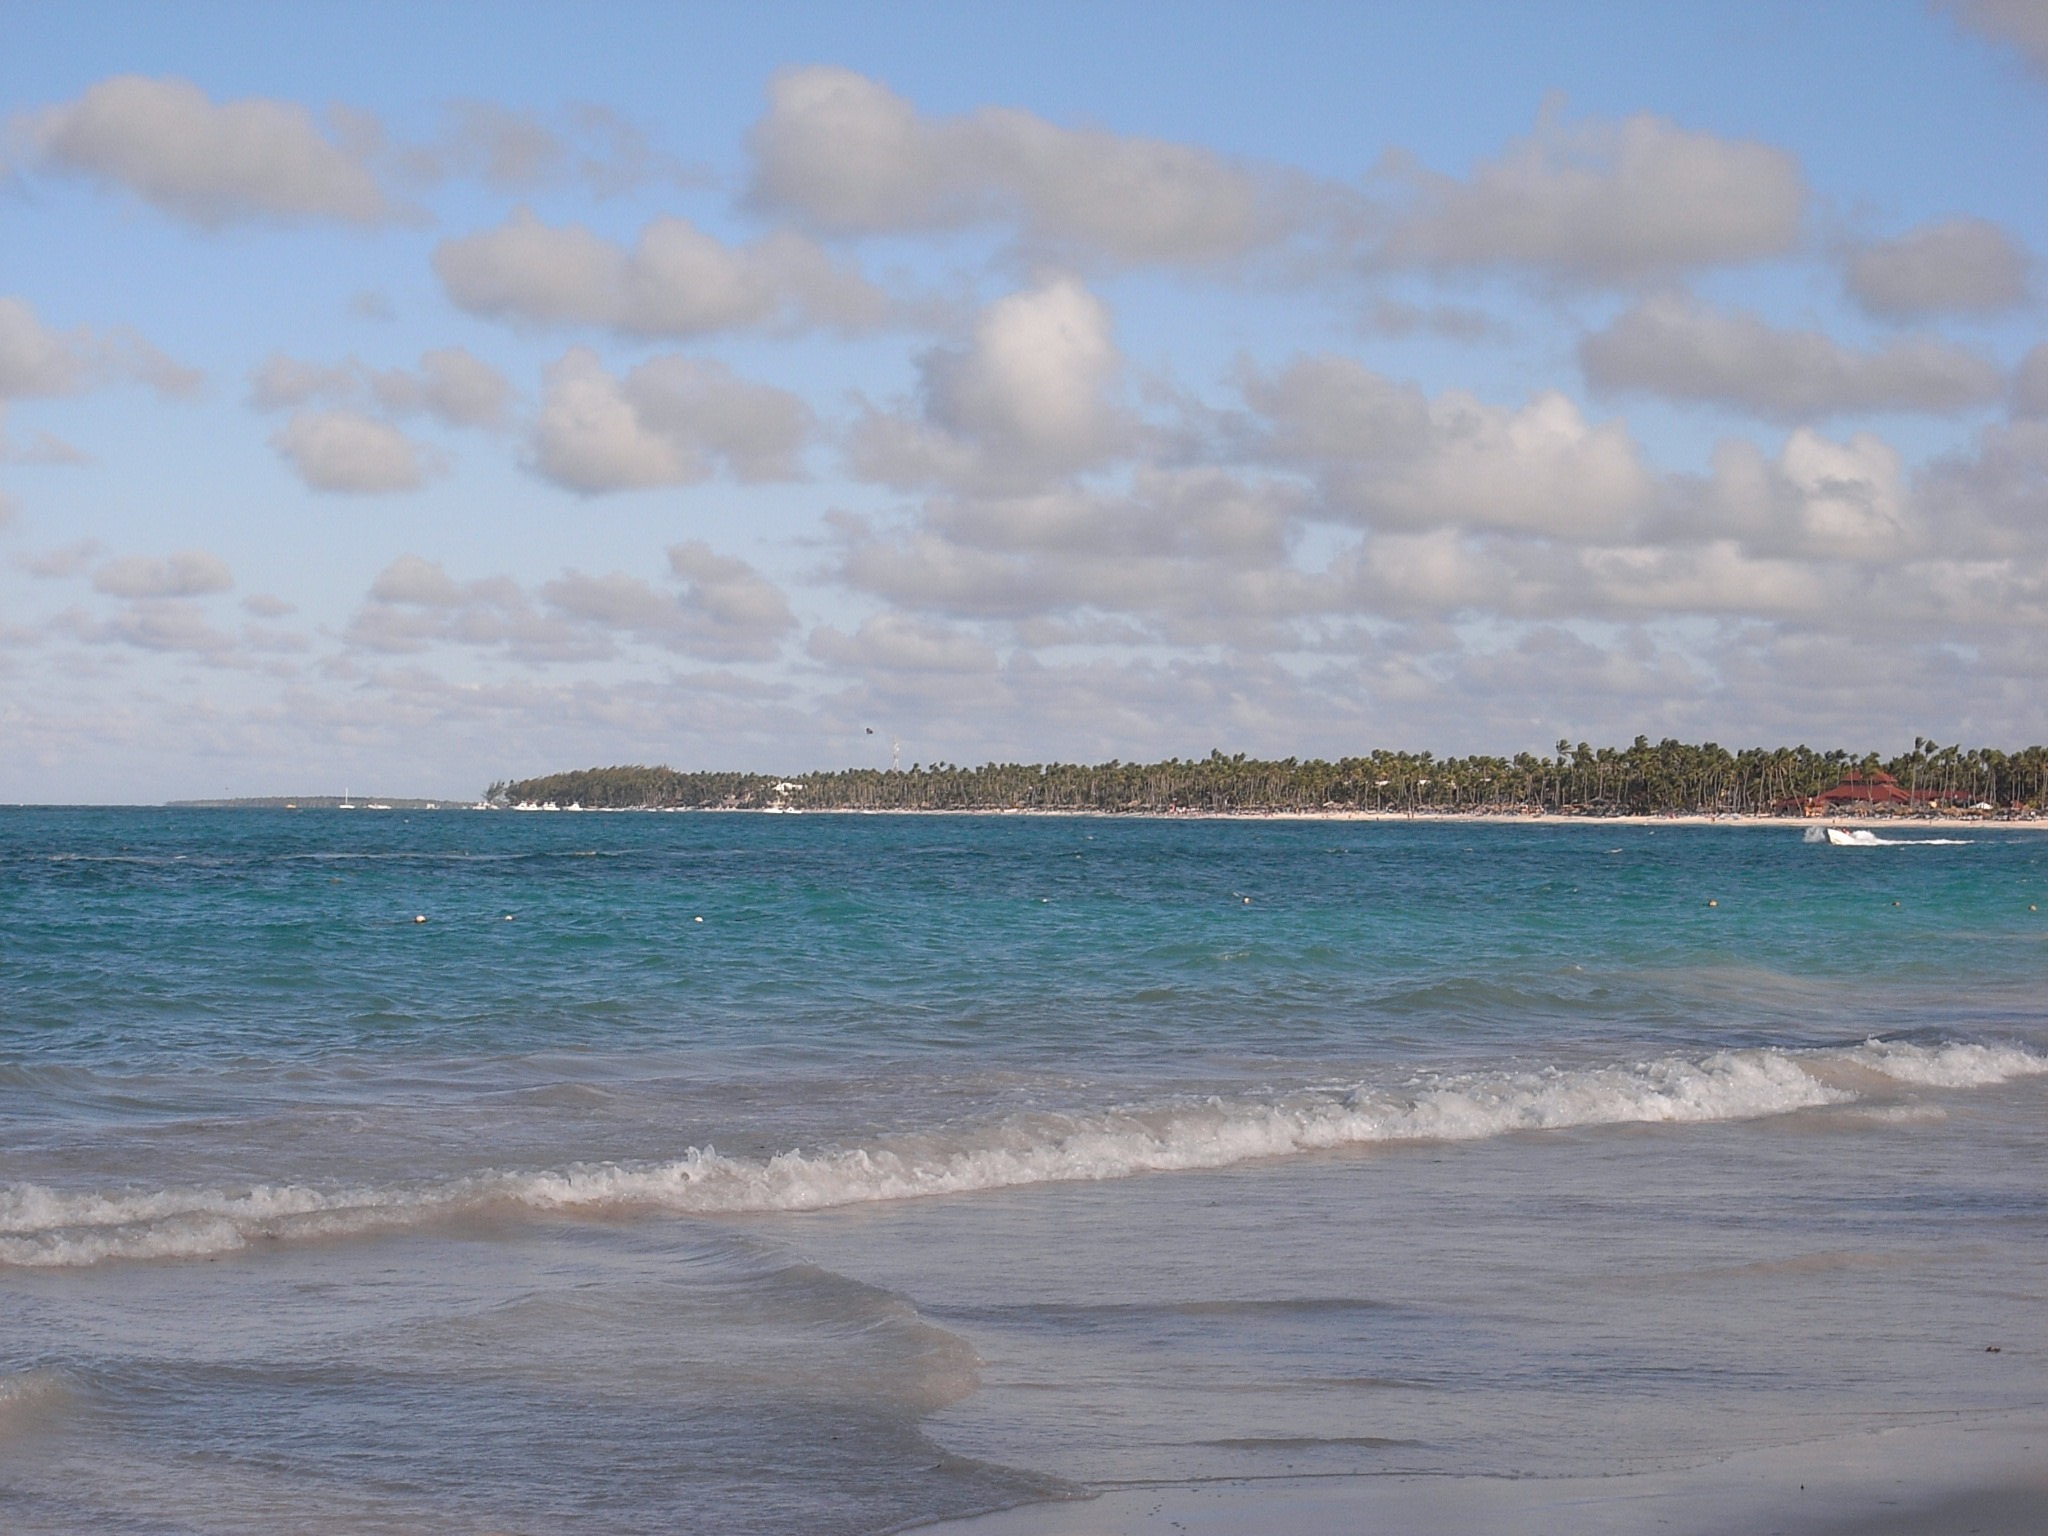
beach, sea, coast, sand, ocean, horizon, cloud, sky, shore, wave, vacation, bay, body of water, caribbean, palm trees, cape, wind wave